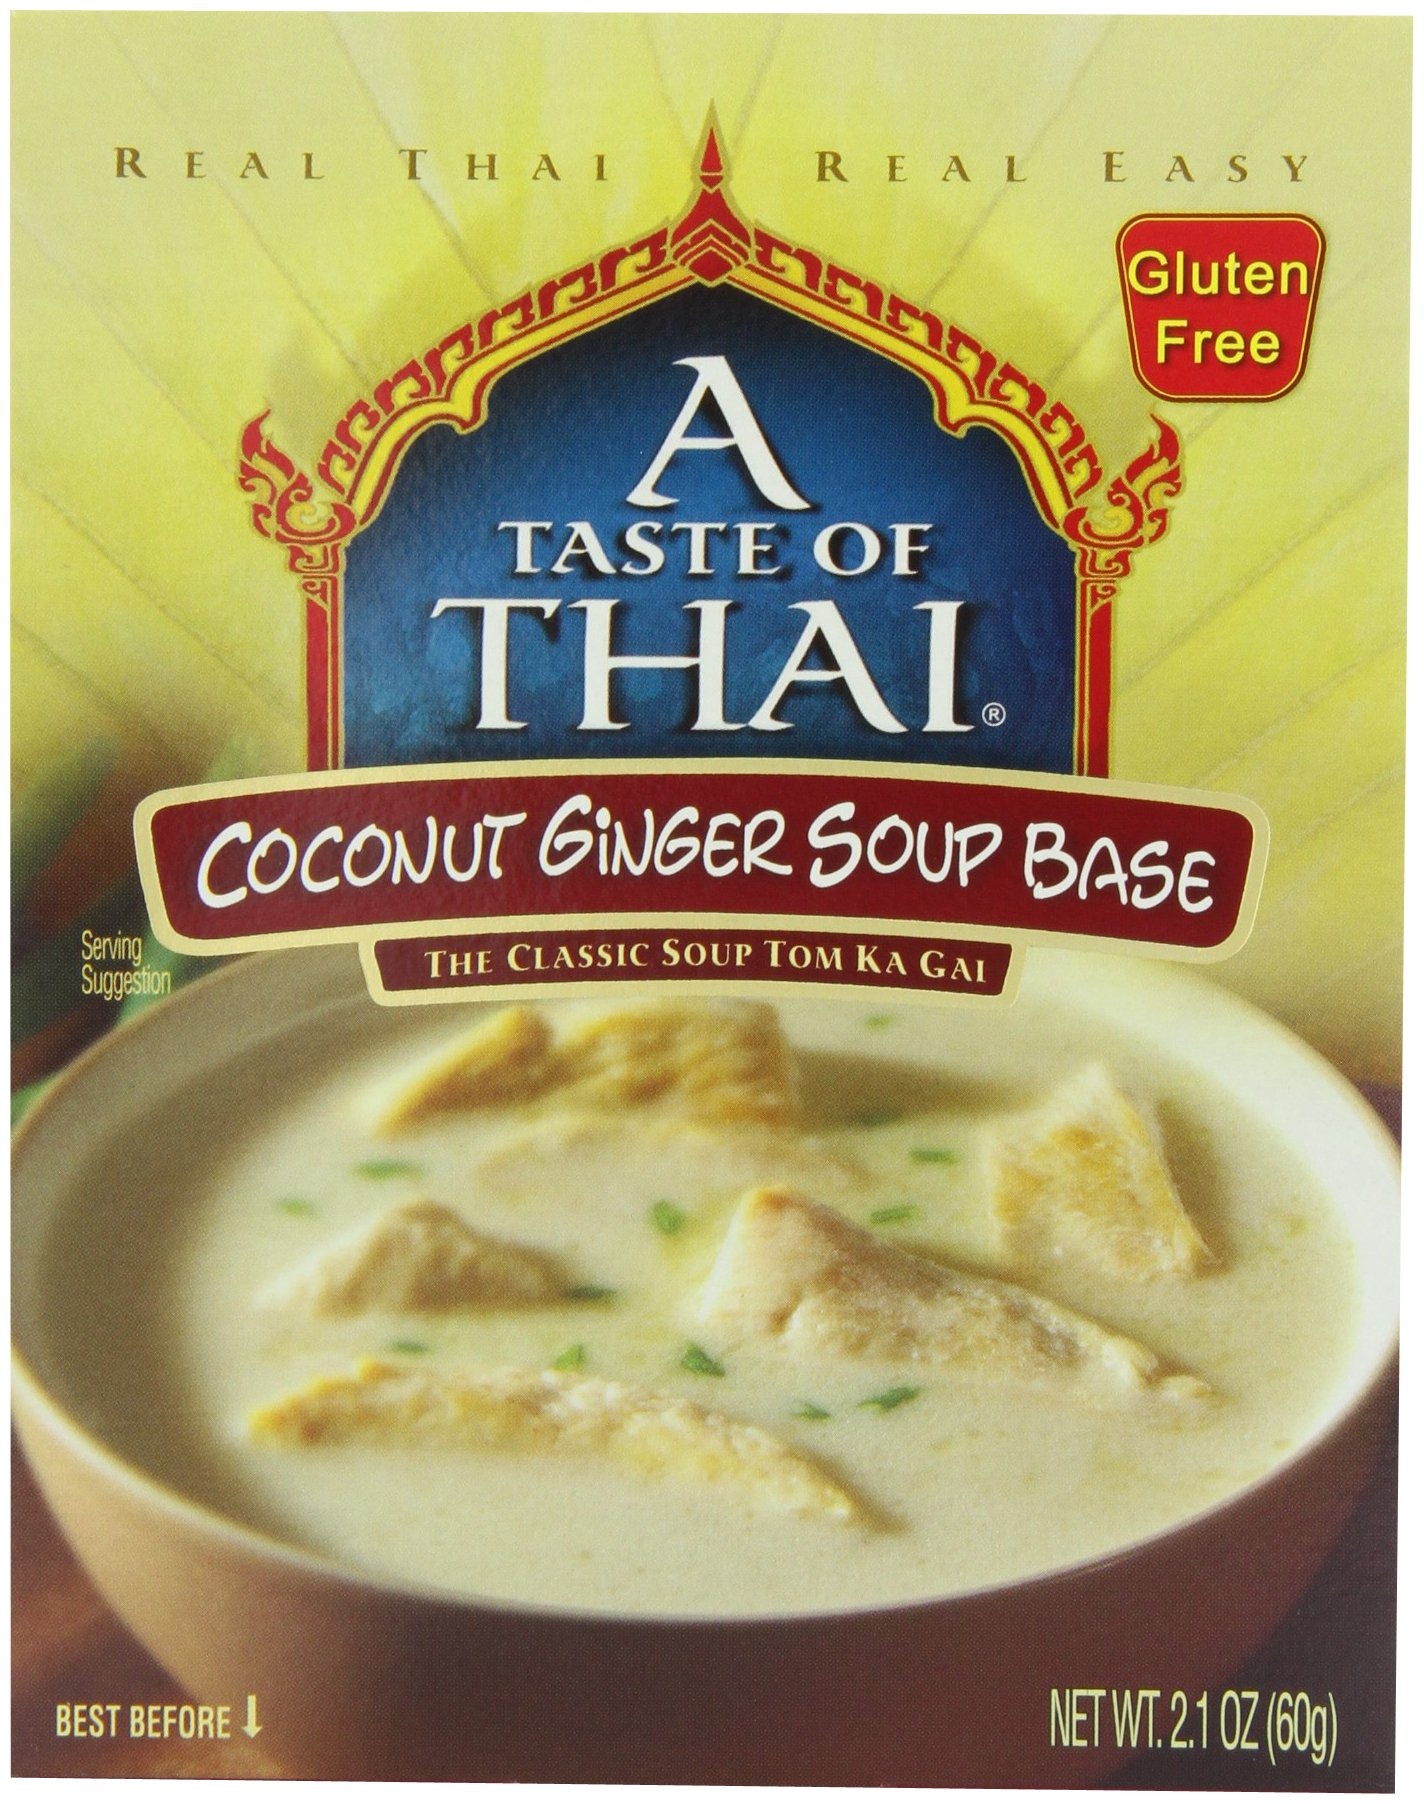
Item Name: A Taste of Thai Spicy Thai Peanut Bake, 3.5 Ounce (Pack of 12)
Bullet Point 1: Pack of 12 3.5-ounce packets (total of 42 ounces)
Bullet Point 2: Spicy peanut coating for use in baking entrees
Bullet Point 3: No preservatives, no MSG. no trans fats; gluten-free
Bullet Point 4: Use to coat chicken, shrimp, pork chops, and more
Bullet Point 5: Product of Thailand
Value: 42.0
Unit: Ounce

Price: 4.87